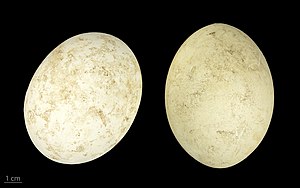
Skadegås
Anseranas semipalmata
Skadegås er en ret speciel australsk andefugl. Den er den eneste art i slægten Anseranas som er den eneste slægt i familien Anseranatidae.